M (Marvel Comics)

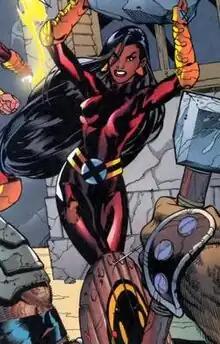
Panel from Generation X #48, art by Terry Dodson

Penance (Monet Yvette Clarisse Maria Therese St. Croix) is a mutant superheroine appearing in American comic books published by Marvel Comics. The character is primarily depicted in association with the X-Men. She was created by writer Scott Lobdell and artist Chris Bachalo and first appeared in "The Uncanny X-Men" #316 (Sept. 1994). She was a member of the teenage mutant group Generation X and later X-Factor Investigations and the X-Men. Monet is a Muslim superhero and has illustrated the struggle of accepting "different" people central to X-Men stories.